Marco Marcato

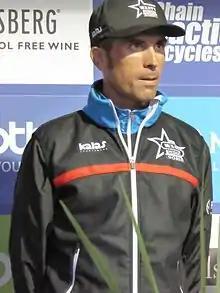
Marcato at the 2016 Tour of Britain

Marco Marcato (born 11 February 1984) is an Italian former racing cyclist, who last rode for UCI WorldTeam .